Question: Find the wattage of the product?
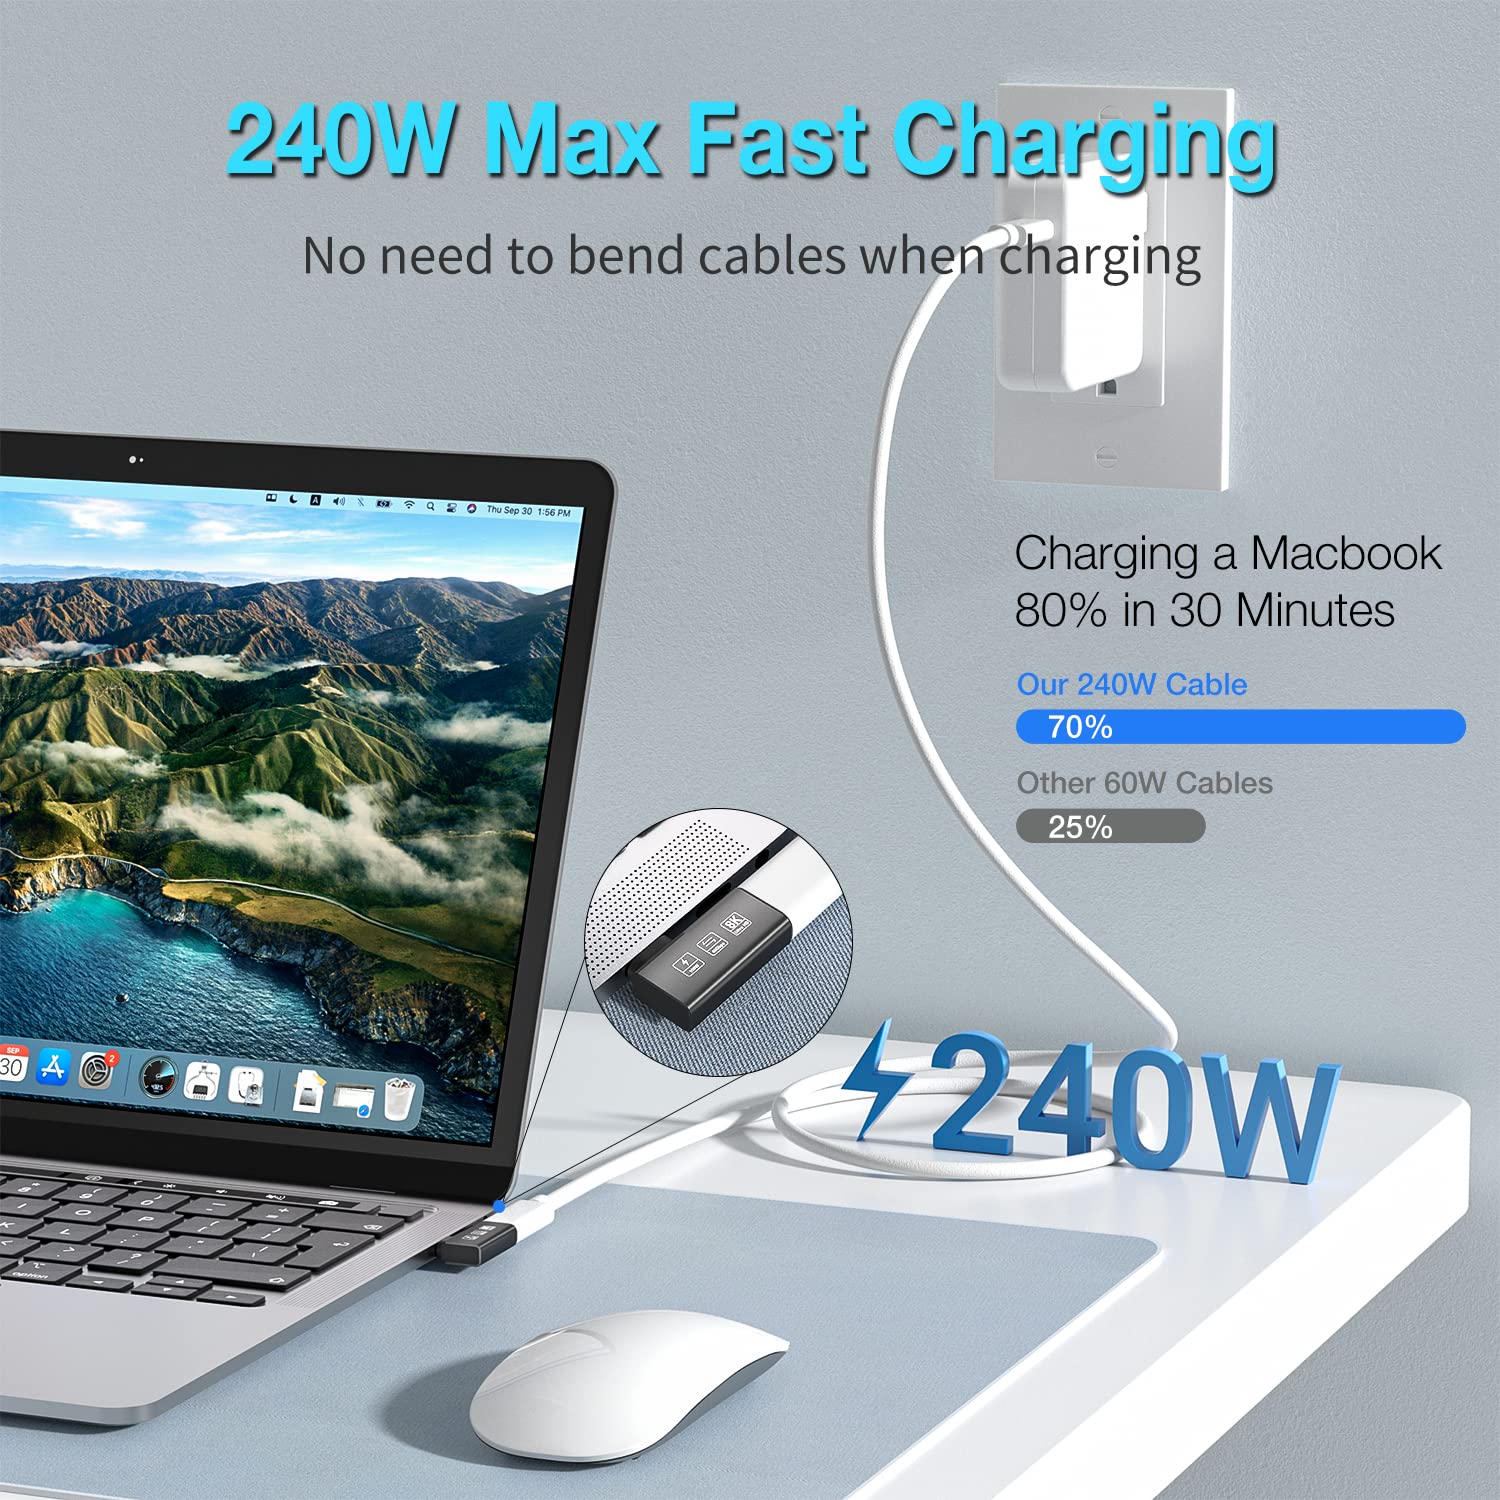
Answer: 240.0 watt